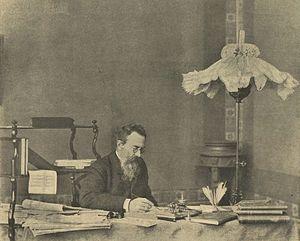
Nikolaï Andreïevitch Rimski-Korsakov, né le 6 mars 1844 à Tikhvine et mort le 8 juin 1908 à Lioubensk, fut avec Tchaïkovski l'un des plus grands compositeurs russes de la seconde moitié du XIXᵉ siècle. Il fit partie du « Groupe des Cinq » et fut professeur de musique, d'harmonie et d'orchestration au conservatoire de Saint-Pétersbourg.